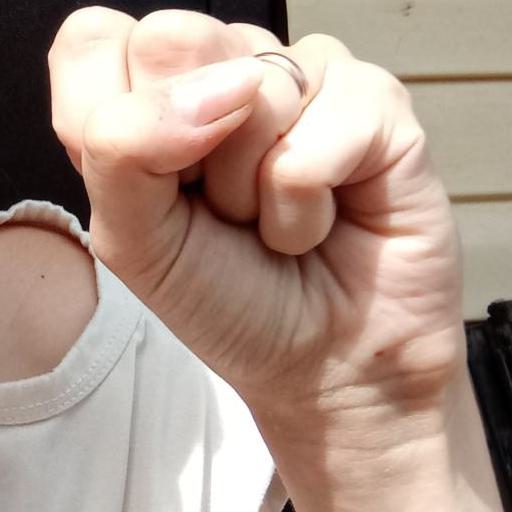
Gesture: fist